Charles McCormick Building

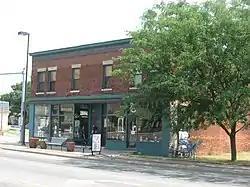
Charles McCormick Building, July 2012

Charles McCormick Building is a historic commercial building located at South Bend, St. Joseph County, Indiana. It was built in 1904, and is a two-story, rectangular, brick building on a concrete and stone foundation. It housed commercial enterprises on the first floor and apartments on the second.